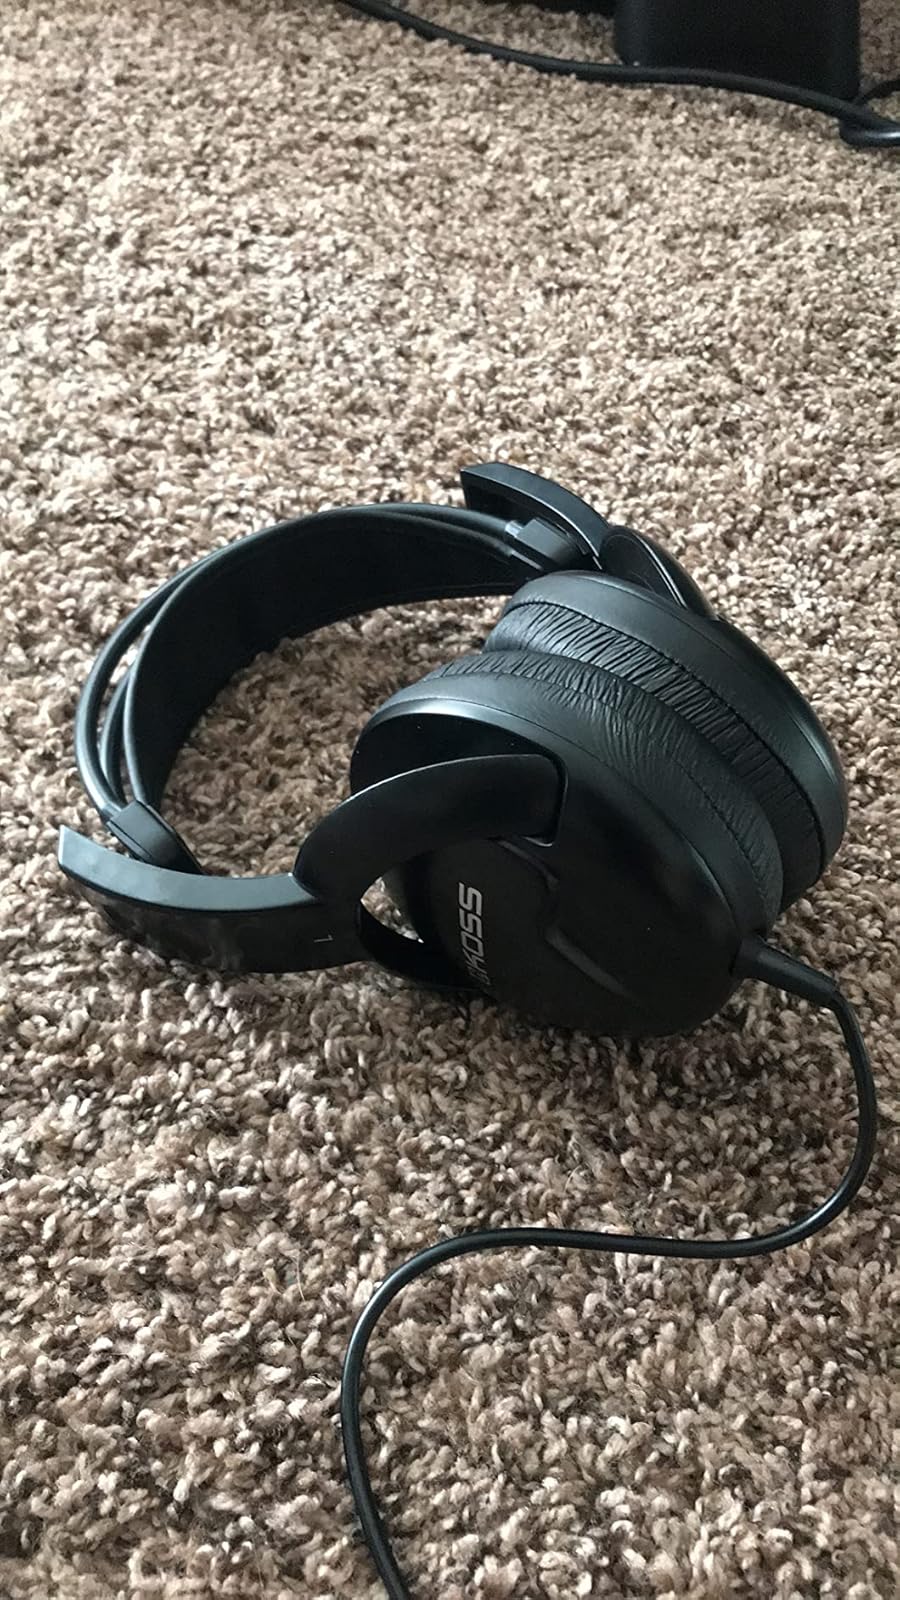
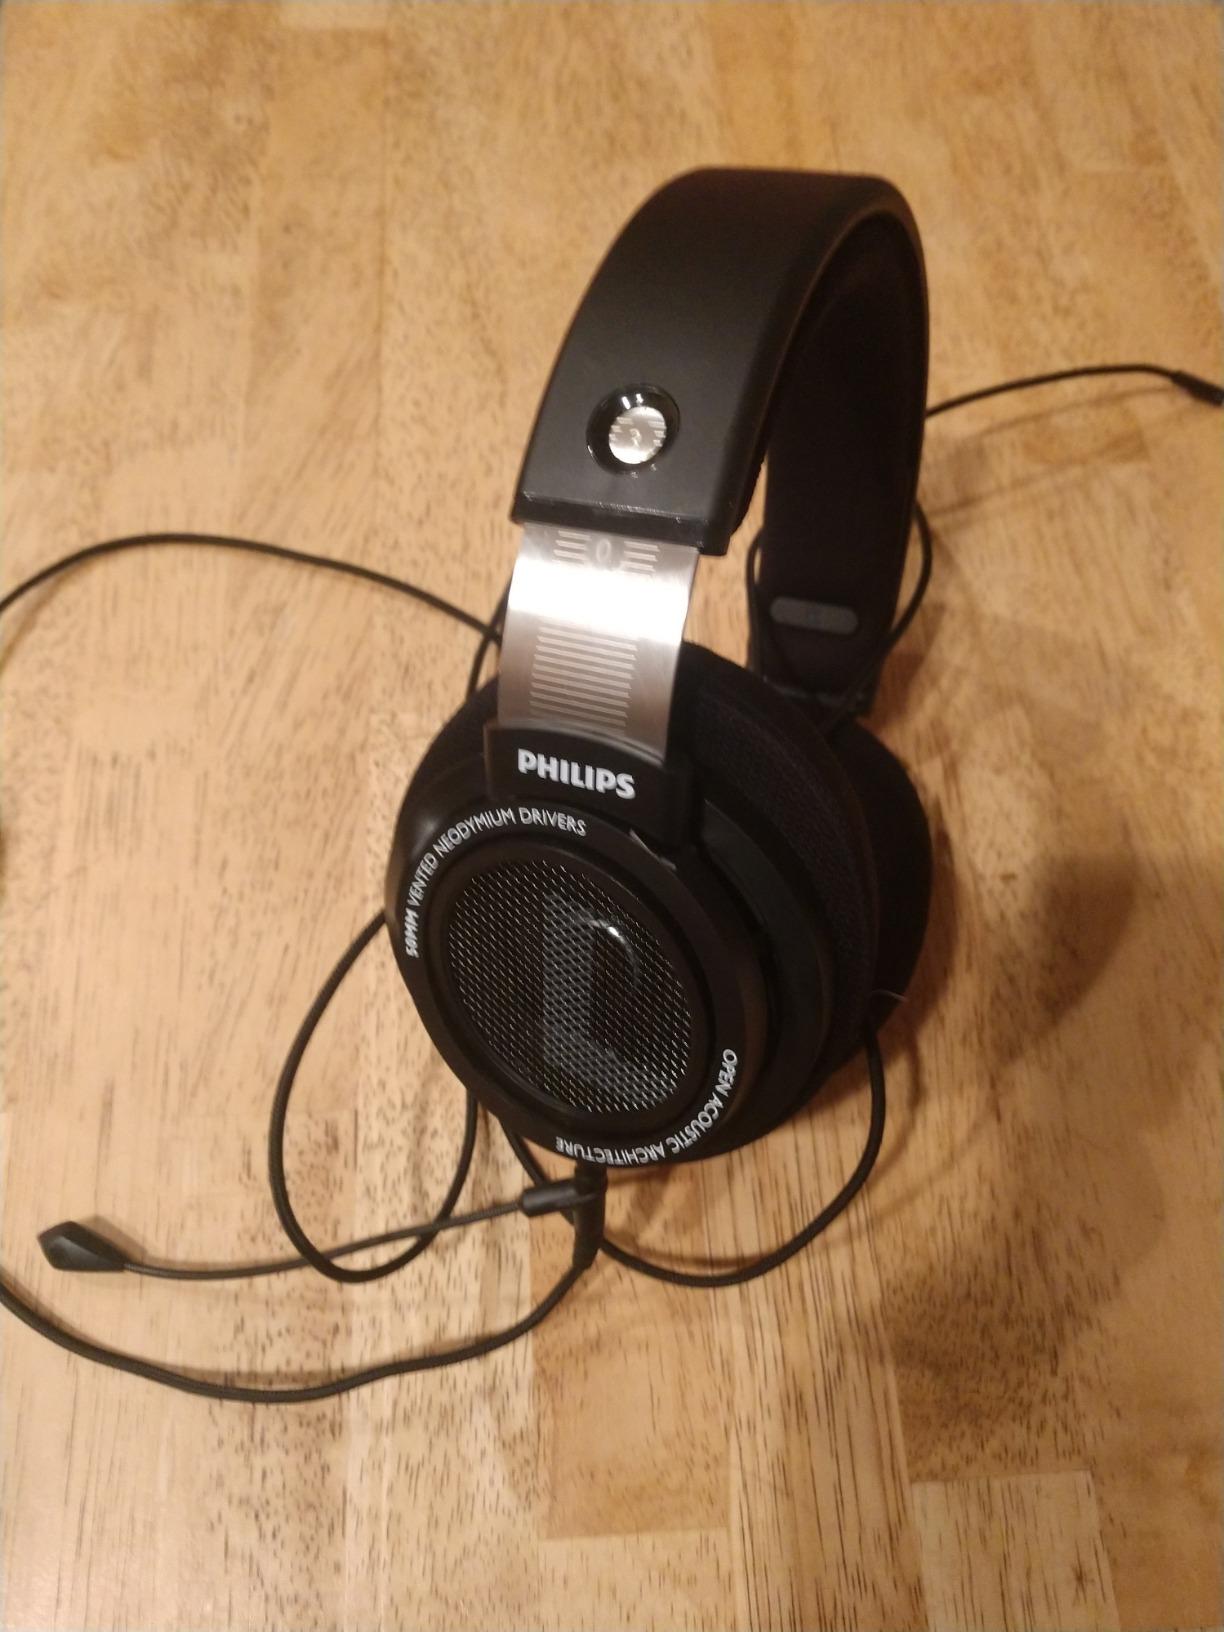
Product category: headphones
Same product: no